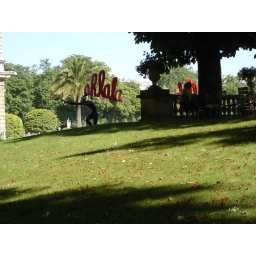
Not a lot of grass in Paris, and what grass there was had to be admired from a chair near it.